Cheesman Park, Denver

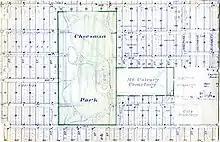
Map detailing the boundaries of Cheesman Park and Mt. Calvary Cemetery with surrounding areas. E 8th Ave & Franklin St., Denver, CO

As time went on different areas of the cemetery were designated for different religions, ethnic groups and fraternal organizations such as Odd Fellows, Society of Masons, Roman Catholics, Jewish, the Grand Army of the Republic, and a segregated section at the south end for the Chinese. Some sections were well maintained by family descendants or their organizations, but others were terribly neglected. In 1875, at the northeast part of the cemetery (slightly east of where the botanic gardens are now located) were sold to the Hebrew Burial Society, who then maintained it, while much of the rest of the graveyard fell further into disrepair. By the late 1880s the cemetery was rarely used and in great disrepair, becoming an eyesore in what had become one of the most exclusive parts of the quickly growing city. Real estate developers soon began to lobby for a park to be in its place, rather than an unused cemetery. Before long, Colorado Senator Henry Moore Teller persuaded the U.S. Congress to allow the old graveyard to be converted to a park. On January 25, 1890, Congress authorized the city to vacate Mt. Prospect Cemetery and in recognition, Teller renamed the area Congress Park.